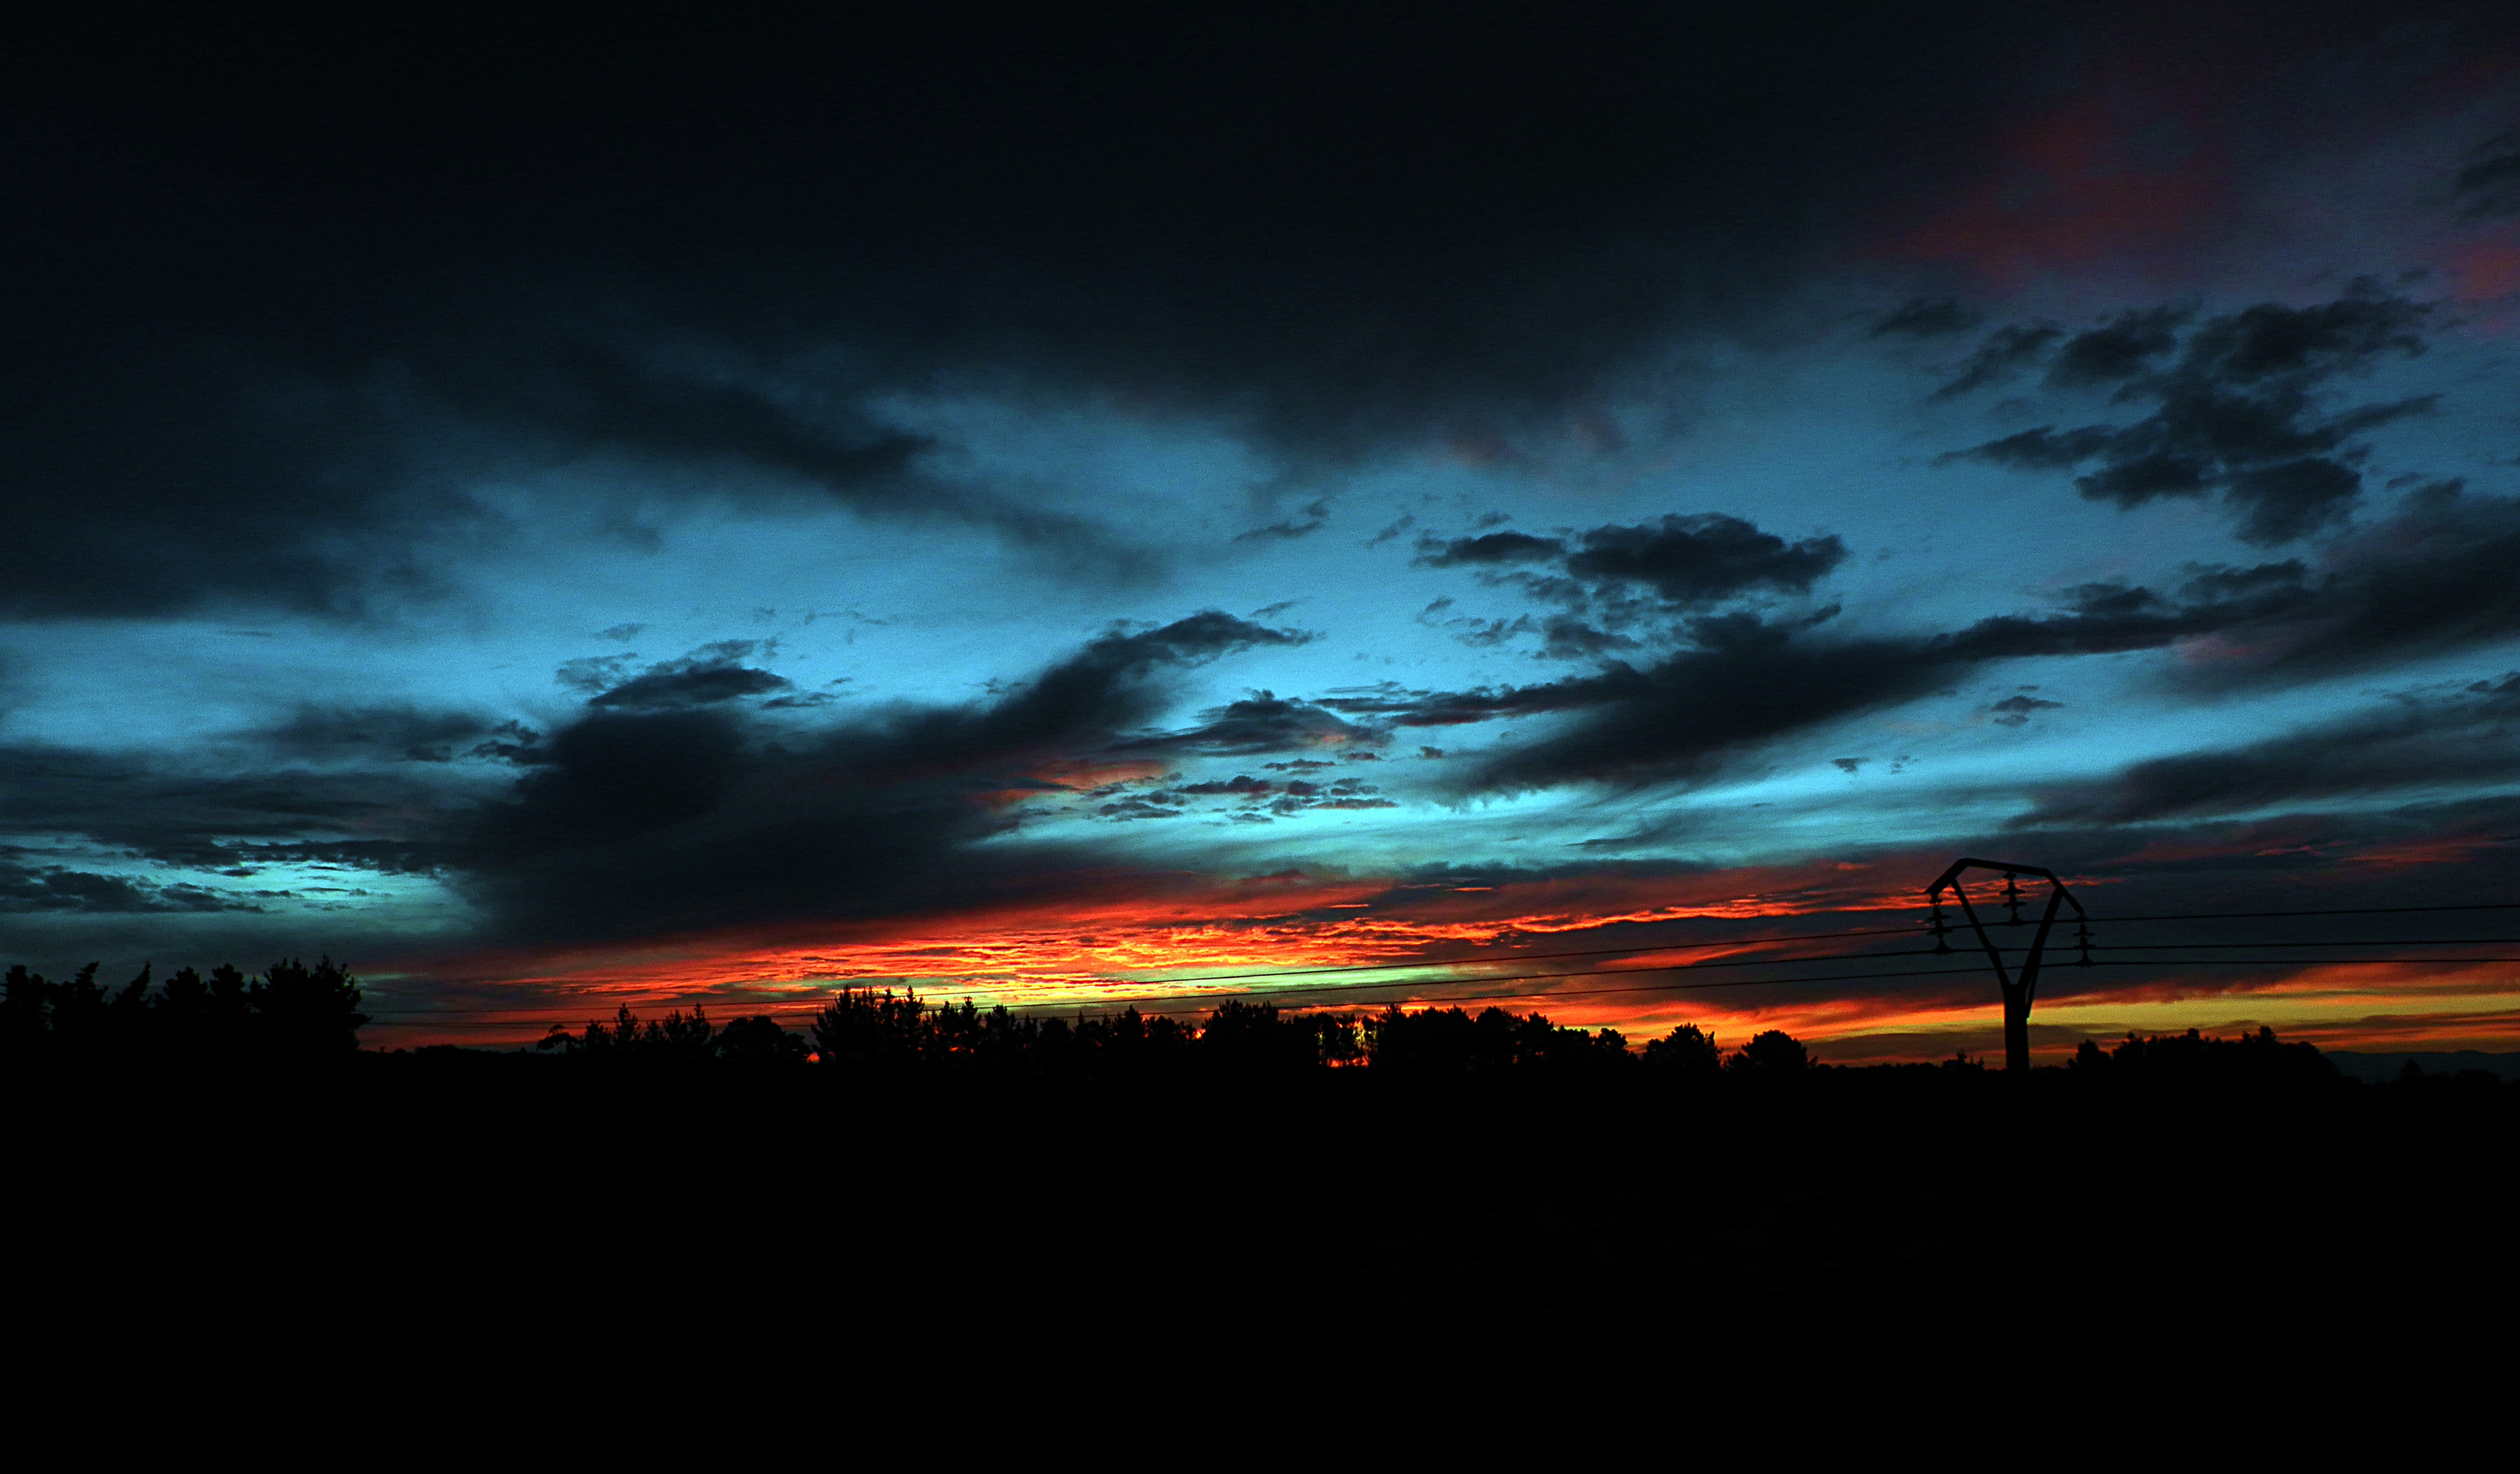
horizon, cloud, sky, sunrise, sunset, morning, dawn, atmosphere, dusk, evening, darkness, samsungwb5500, afterglow, red sky at morning